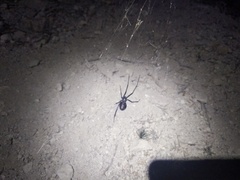
Species: Lactrodectus_hesperus